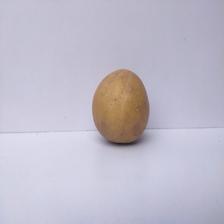
Size: Large